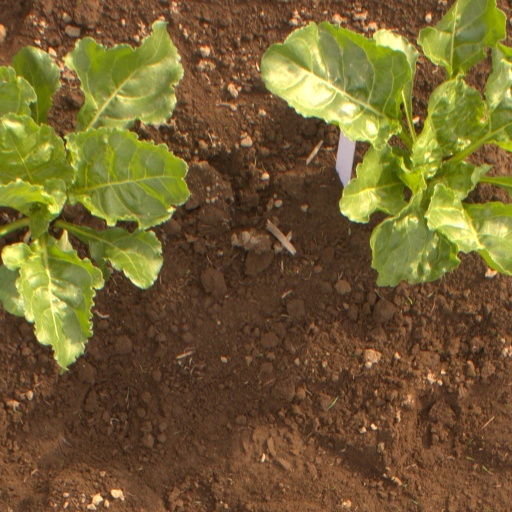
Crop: sugar beet